W. C. Raftery

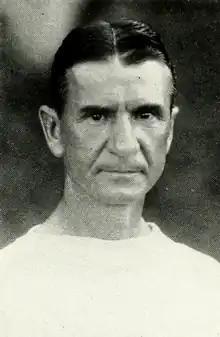
Raftery pictured in "Bomb 1937", Virginia Military Institute yearbook

William Caulfield Raftery (July 28, 1887 – July 2, 1965) was an American football, basketball, and baseball coach. He was the 17th head football coach at Virginia Military Institute (VMI) located in Lexington, Virginia. He held that position for ten seasons, from 1927 until 1936.